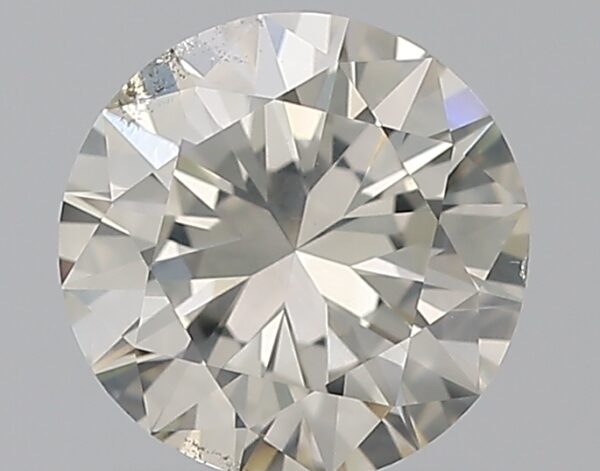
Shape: round
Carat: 1.01
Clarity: SI2
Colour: J
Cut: GD
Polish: VG
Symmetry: GD
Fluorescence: F
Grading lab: GIA
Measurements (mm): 6.44 x 6.5 x 3.96